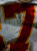
Number: 7